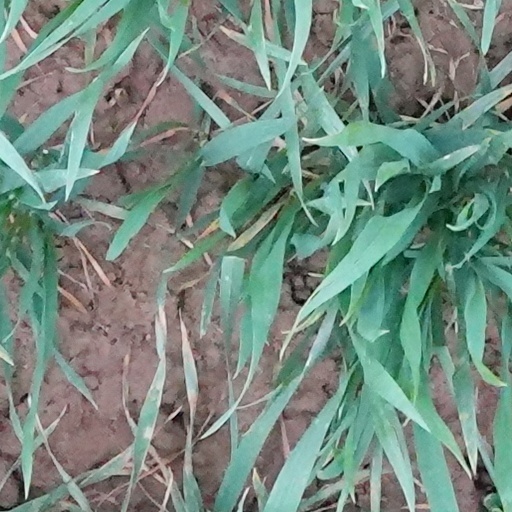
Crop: wheat